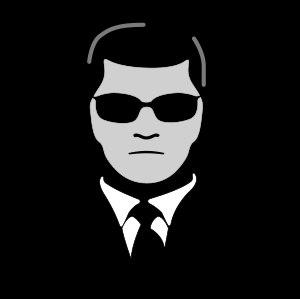
Jacques Bergier, peut-être né Yakov Mikhaïlovitch Berger le 8 août 1912 à Odessa et mort le 23 novembre 1978 à Paris d'une hémorragie cérébrale, est un ingénieur chimiste, espion, journaliste et écrivain, de nationalités française et polonaise d'ascendance juive.
Hommes en noir est un terme désignant un groupe de personnages présents dans le folklore américain et dans plusieurs thèses conspirationnistes, dont le but serait d'empêcher l'humanité, ou du moins le grand public, d'accéder à des connaissances de provenance extraterrestre. Ils se présenteraient le plus souvent comme des agents travaillant pour le gouvernement fédéral américain et s'habilleraient en noir ou en gris. Des scénaristes ont souvent profité de leur vague description pour les insérer dans des épisodes de séries télévisées.